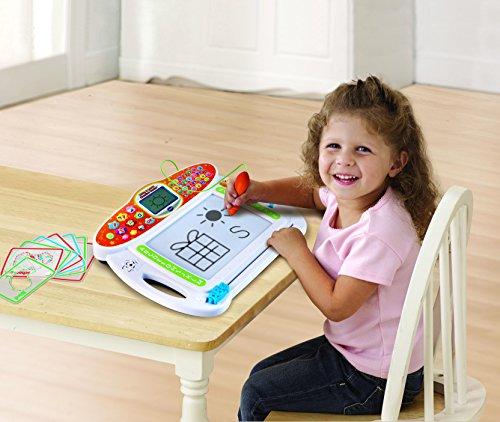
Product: VTech Write and Learn Creative Center
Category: Toys & Games | Kids' Electronics | Electronic Learning Toys
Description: Learning toy magnetic drawing board provides a fun way to get a head start on learning how to write with writing and drawing activities.
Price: $24.88
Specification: ProductDimensions:12.1x14.4x2.8inches|ItemWeight:2.7pounds|ShippingWeight:2.7pounds(Viewshippingratesandpolicies)|DomesticShipping:ItemcanbeshippedwithinU.S.|InternationalShipping:ThisitemcanbeshippedtoselectcountriesoutsideoftheU.S.LearnMore|ASIN:B00XUZH4LK|Itemmodelnumber:80-169300|Manufacturerrecommendedage:36months-6years|Batteries:2AAbatteriesrequired.(included)